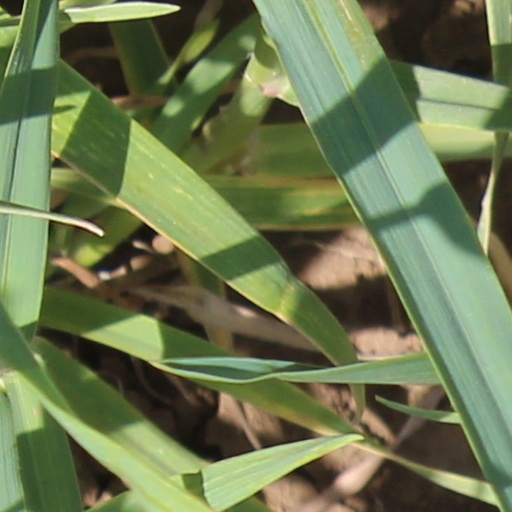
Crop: wheat